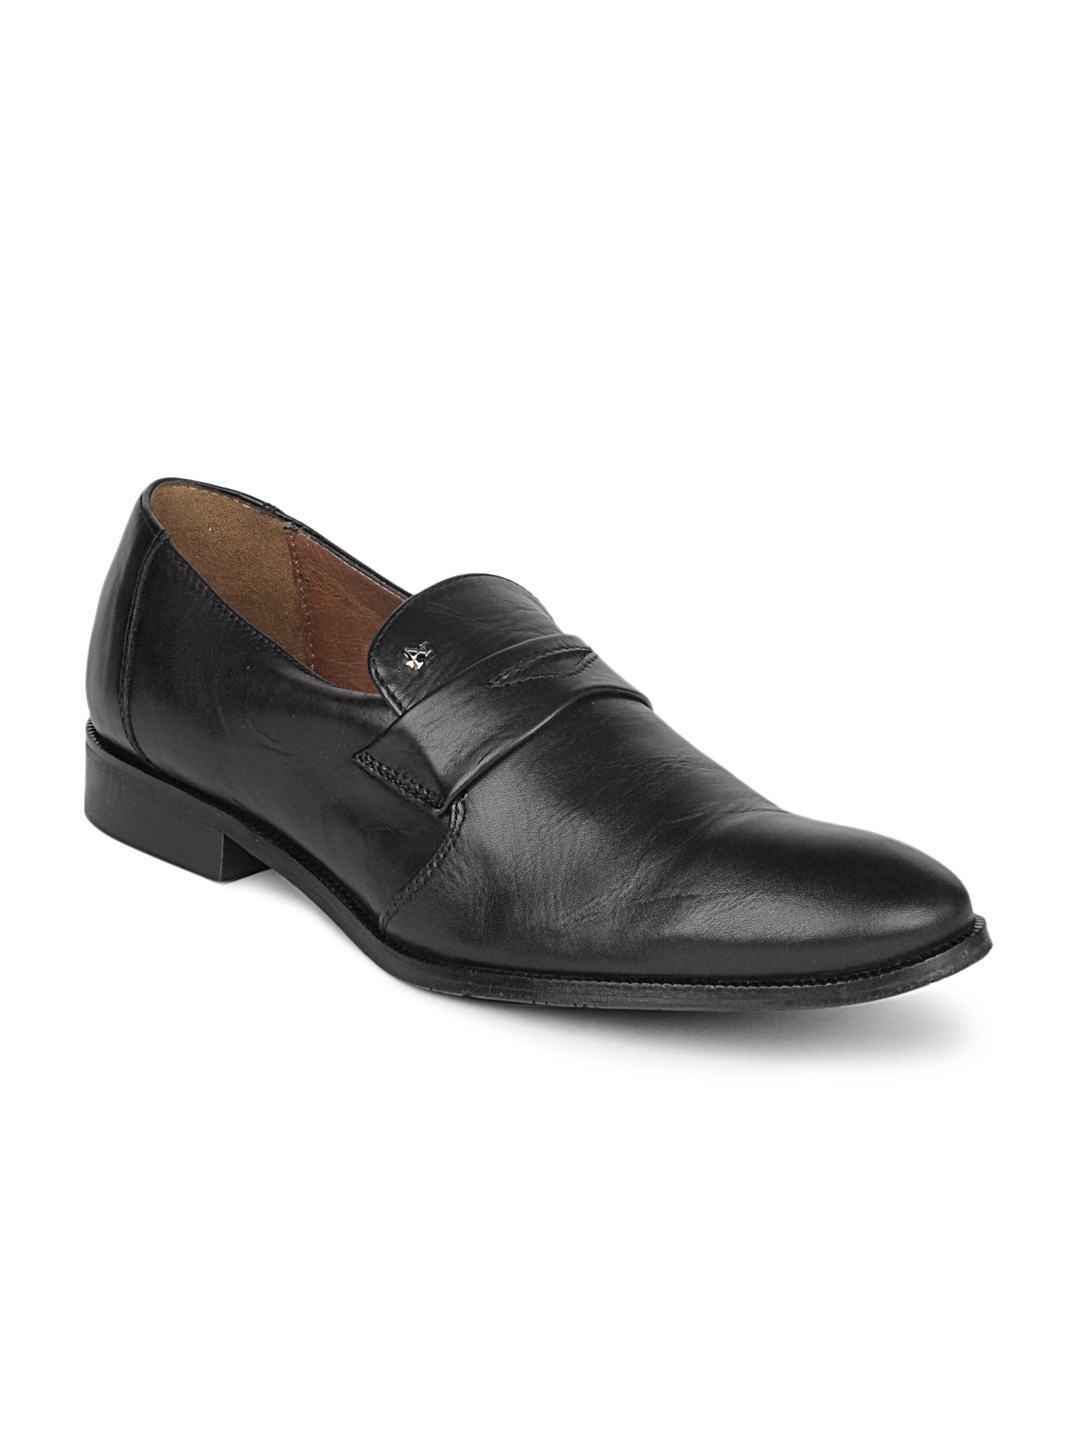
Arrow Men Black Formal Shoes
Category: Footwear / Shoes / Formal Shoes
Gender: Men
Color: Black
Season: Summer 2013
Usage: Formal